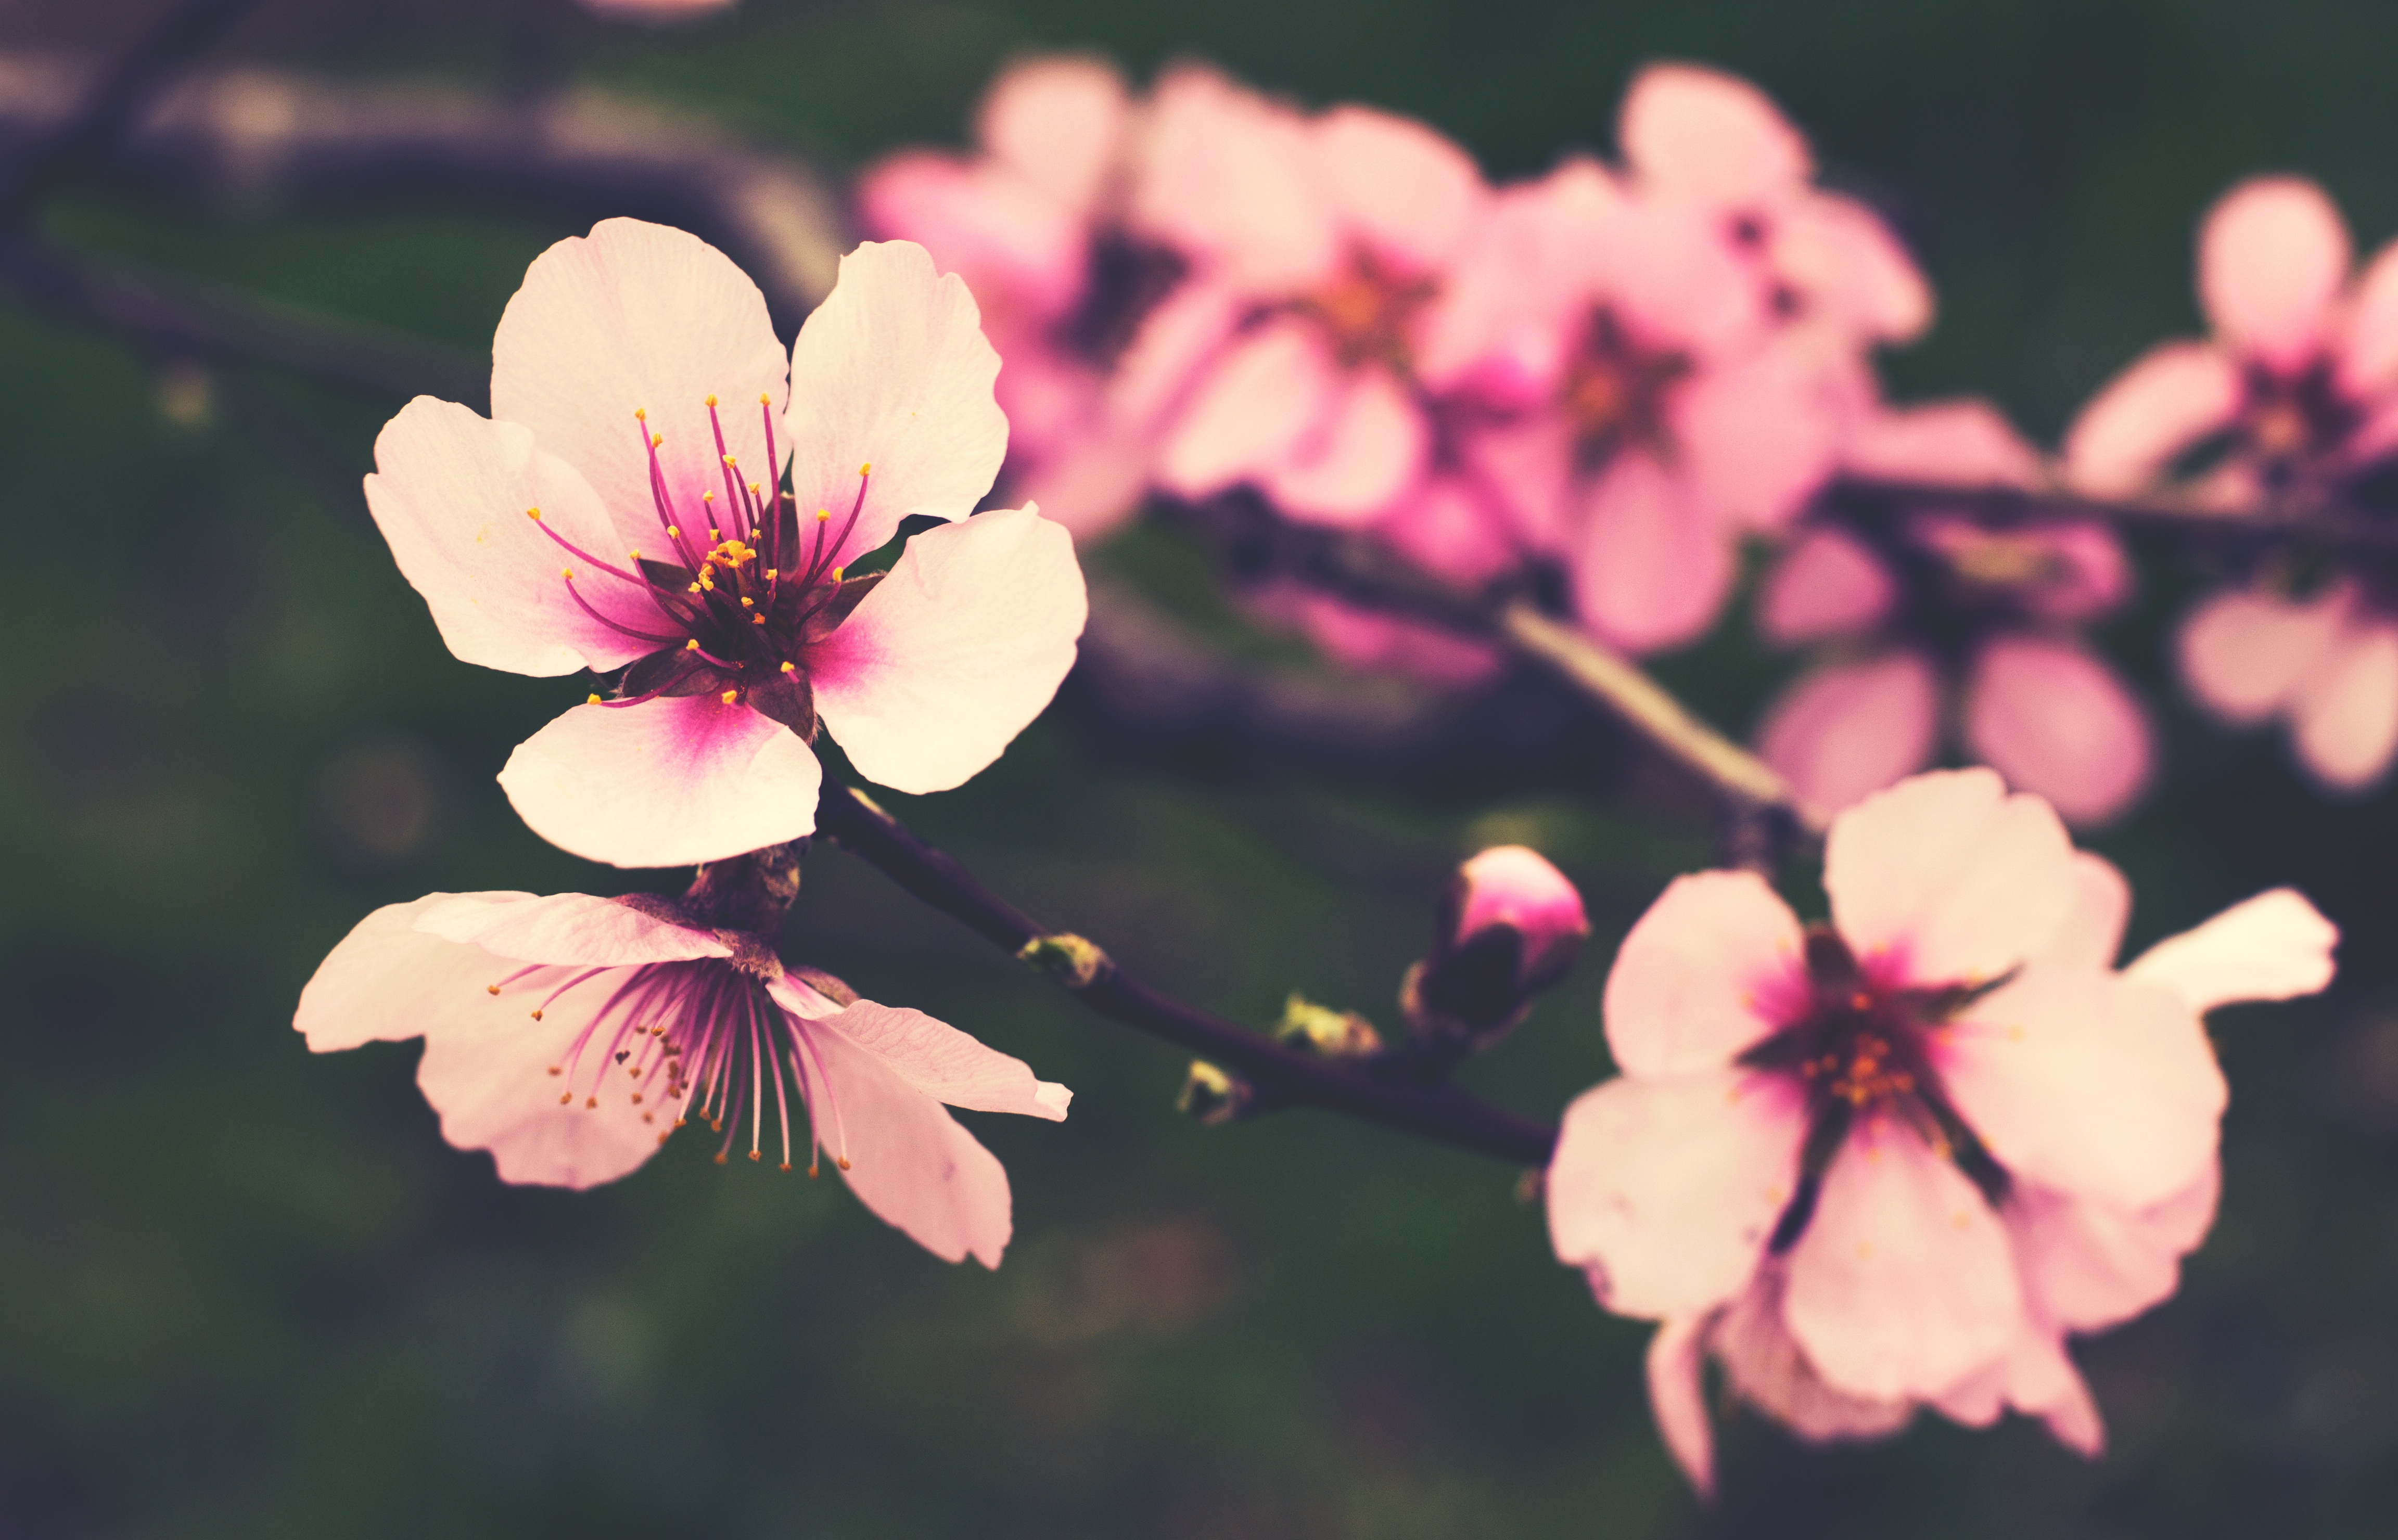
nature, branch, blossom, plant, leaf, flower, petal, bloom, spring, green, color, natural, botany, garden, pink, flora, wildflower, close up, pastel, petals, shrub, soft, macro photography, flowering plant, plant stem